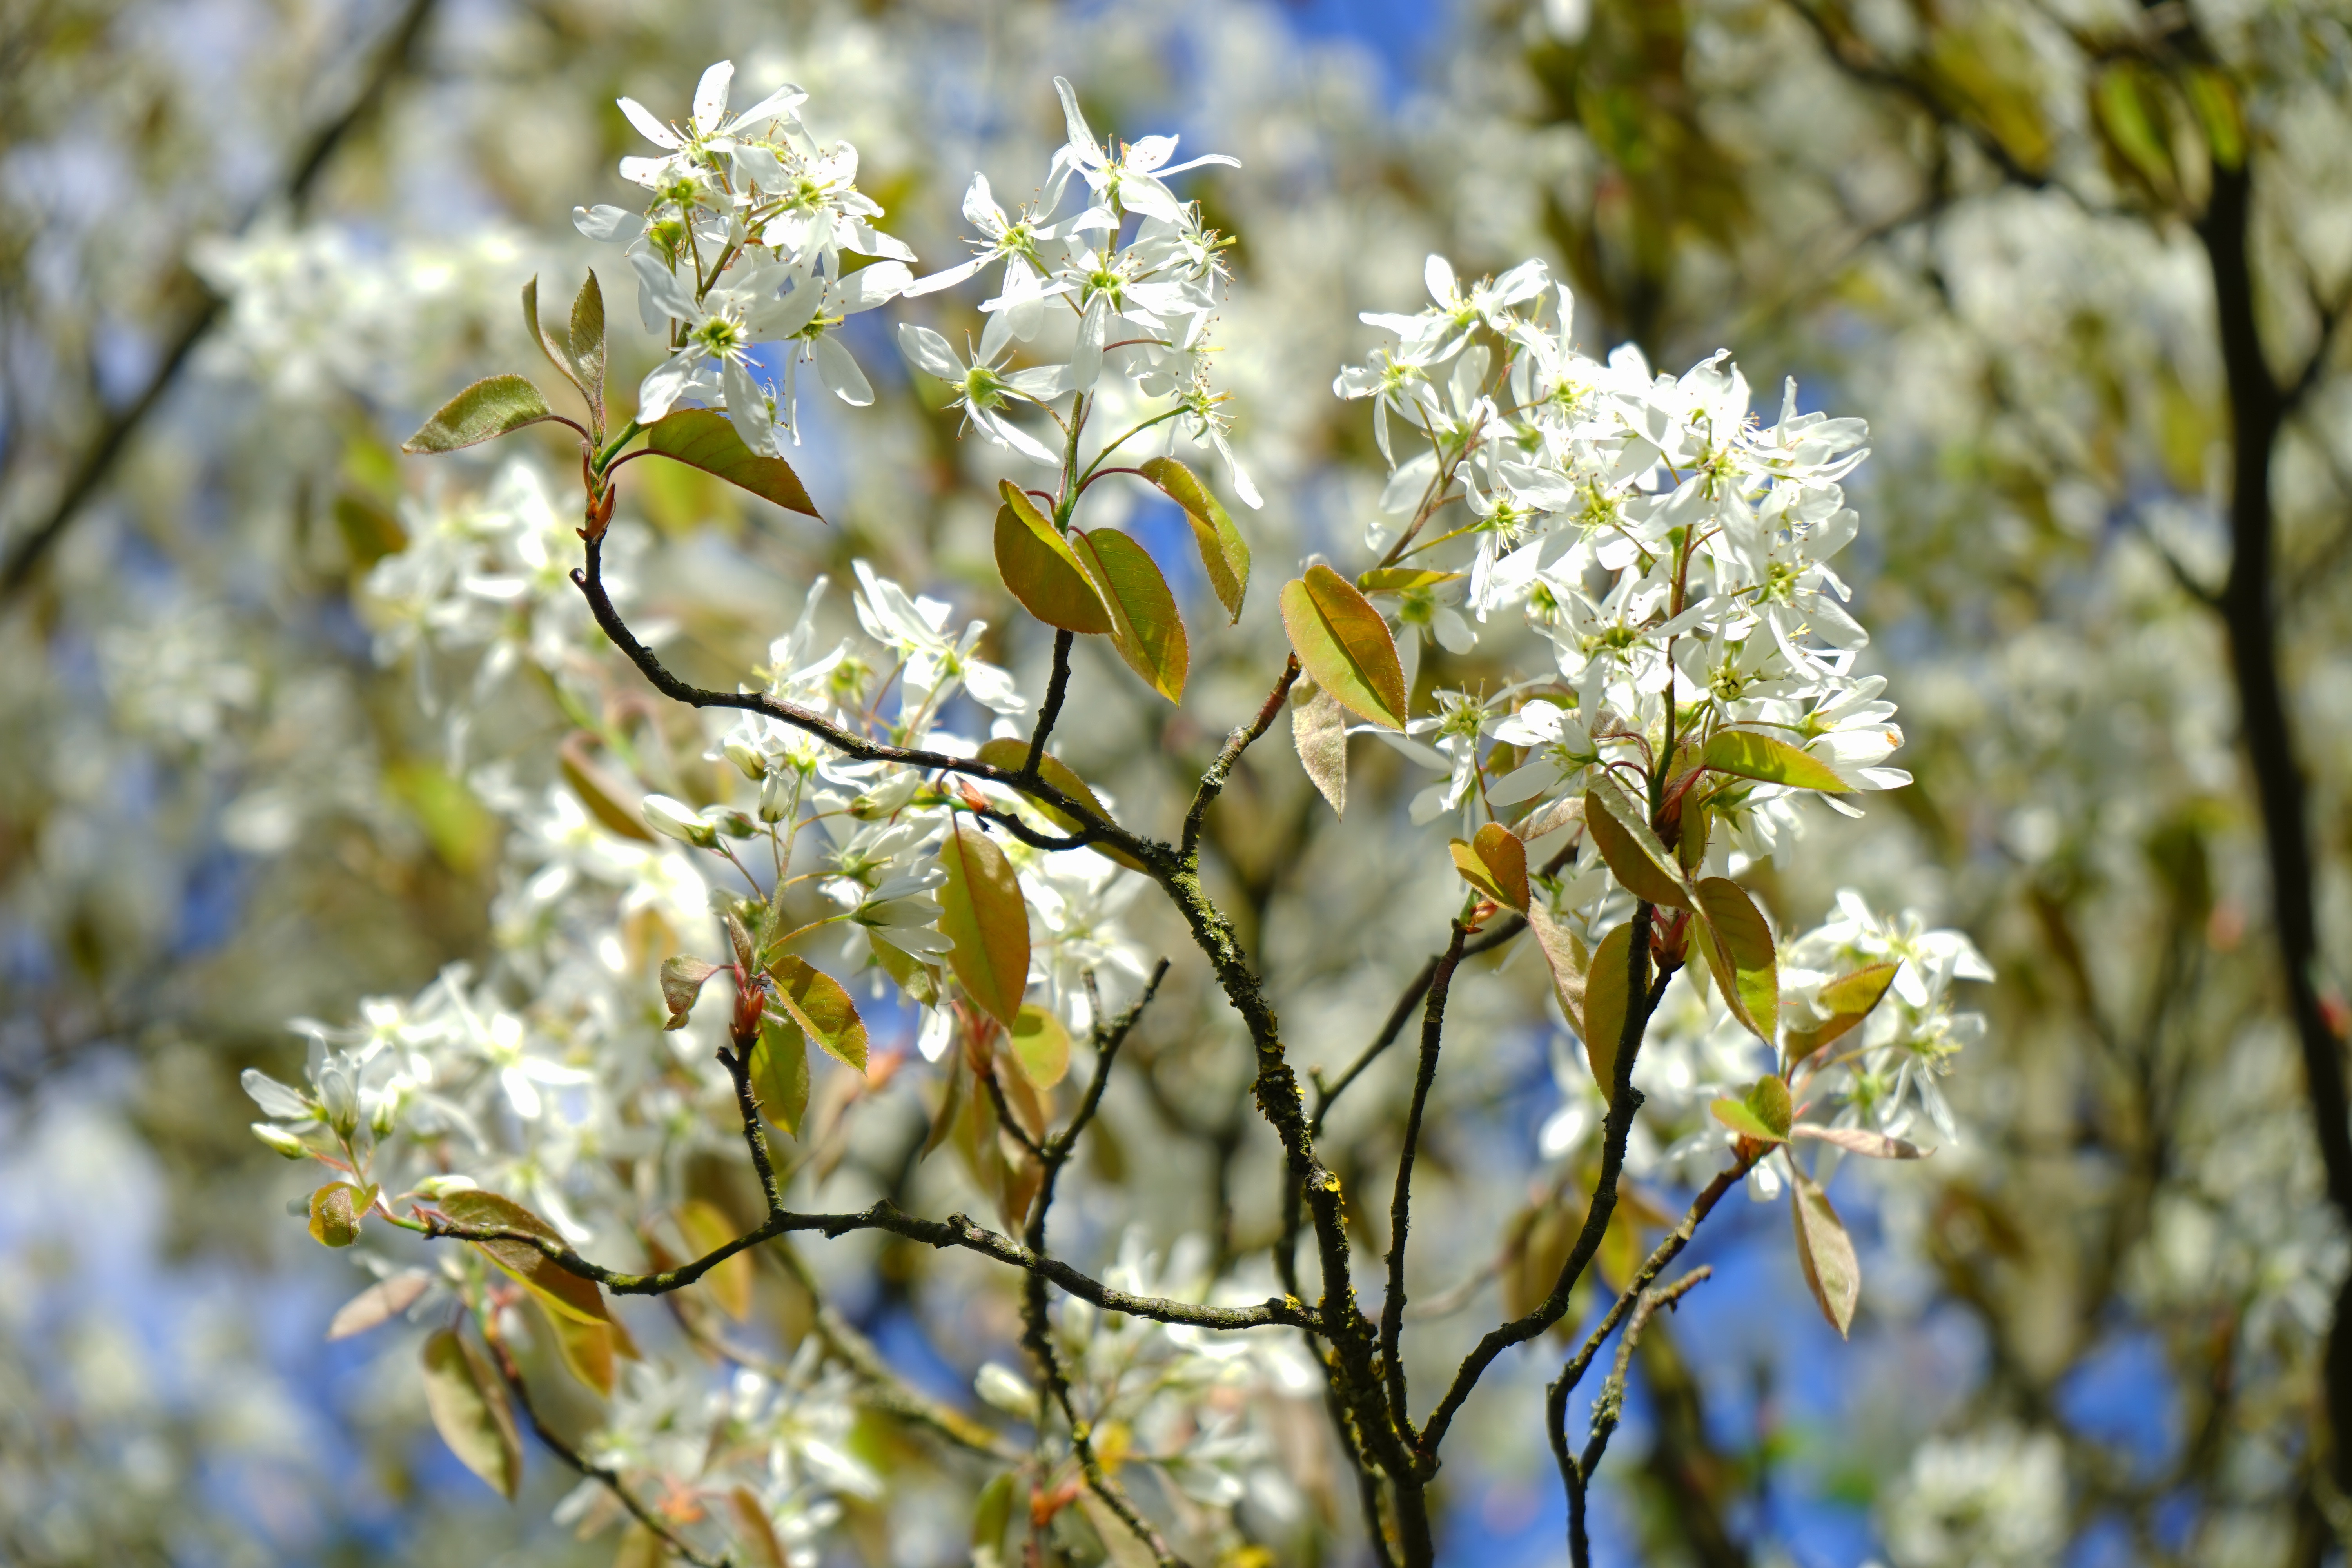
tree, branch, blossom, plant, sky, white, flower, spring, flora, cherry blossom, twig, flowers, shrub, large, prunus, amelanchier, blossomed, inflorescence, kernobstgewaechs, bl tenmeer, rose greenhouse, shadbush